Wheel of Fortune (medieval)

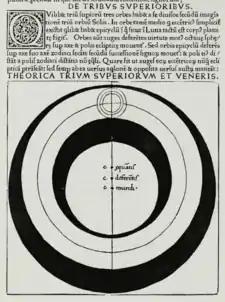
Ptolemaic model of the spheres for Venus, Mars, Jupiter, and Saturn with epicycle, eccentric deferent and equant point. Georg von Peuerbach, "Theoricae novae planetarum", 1474.

The idea of the rolling ball of fortune became a literary topos and was used frequently in declamation. In fact, the "Rota Fortunae" became a prime example of a trite topos or meme for Tacitus, who mentions its rhetorical overuse in the .